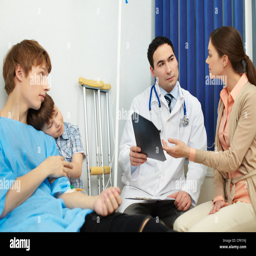
woman visiting her husband in hospital with her son and talking to a doctor